Axel Heiberg Glacier

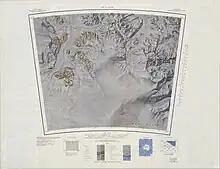
Upper section of the glacier (center, east)

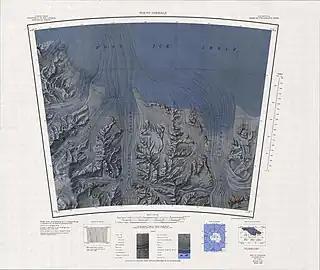
Lower section of the glacier (center, west)

A mainly ice-covered ridge which extends southward from the west portion of Mount Fridtjof Nansen and overlooks the northern side of the head of Axel Heiberg Glacier. It was discovered in 1911 by Roald Armundsen and named by him for Prof. B. Helland Hansen, of the University of Oslo, Norway.